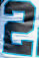
Number: 2